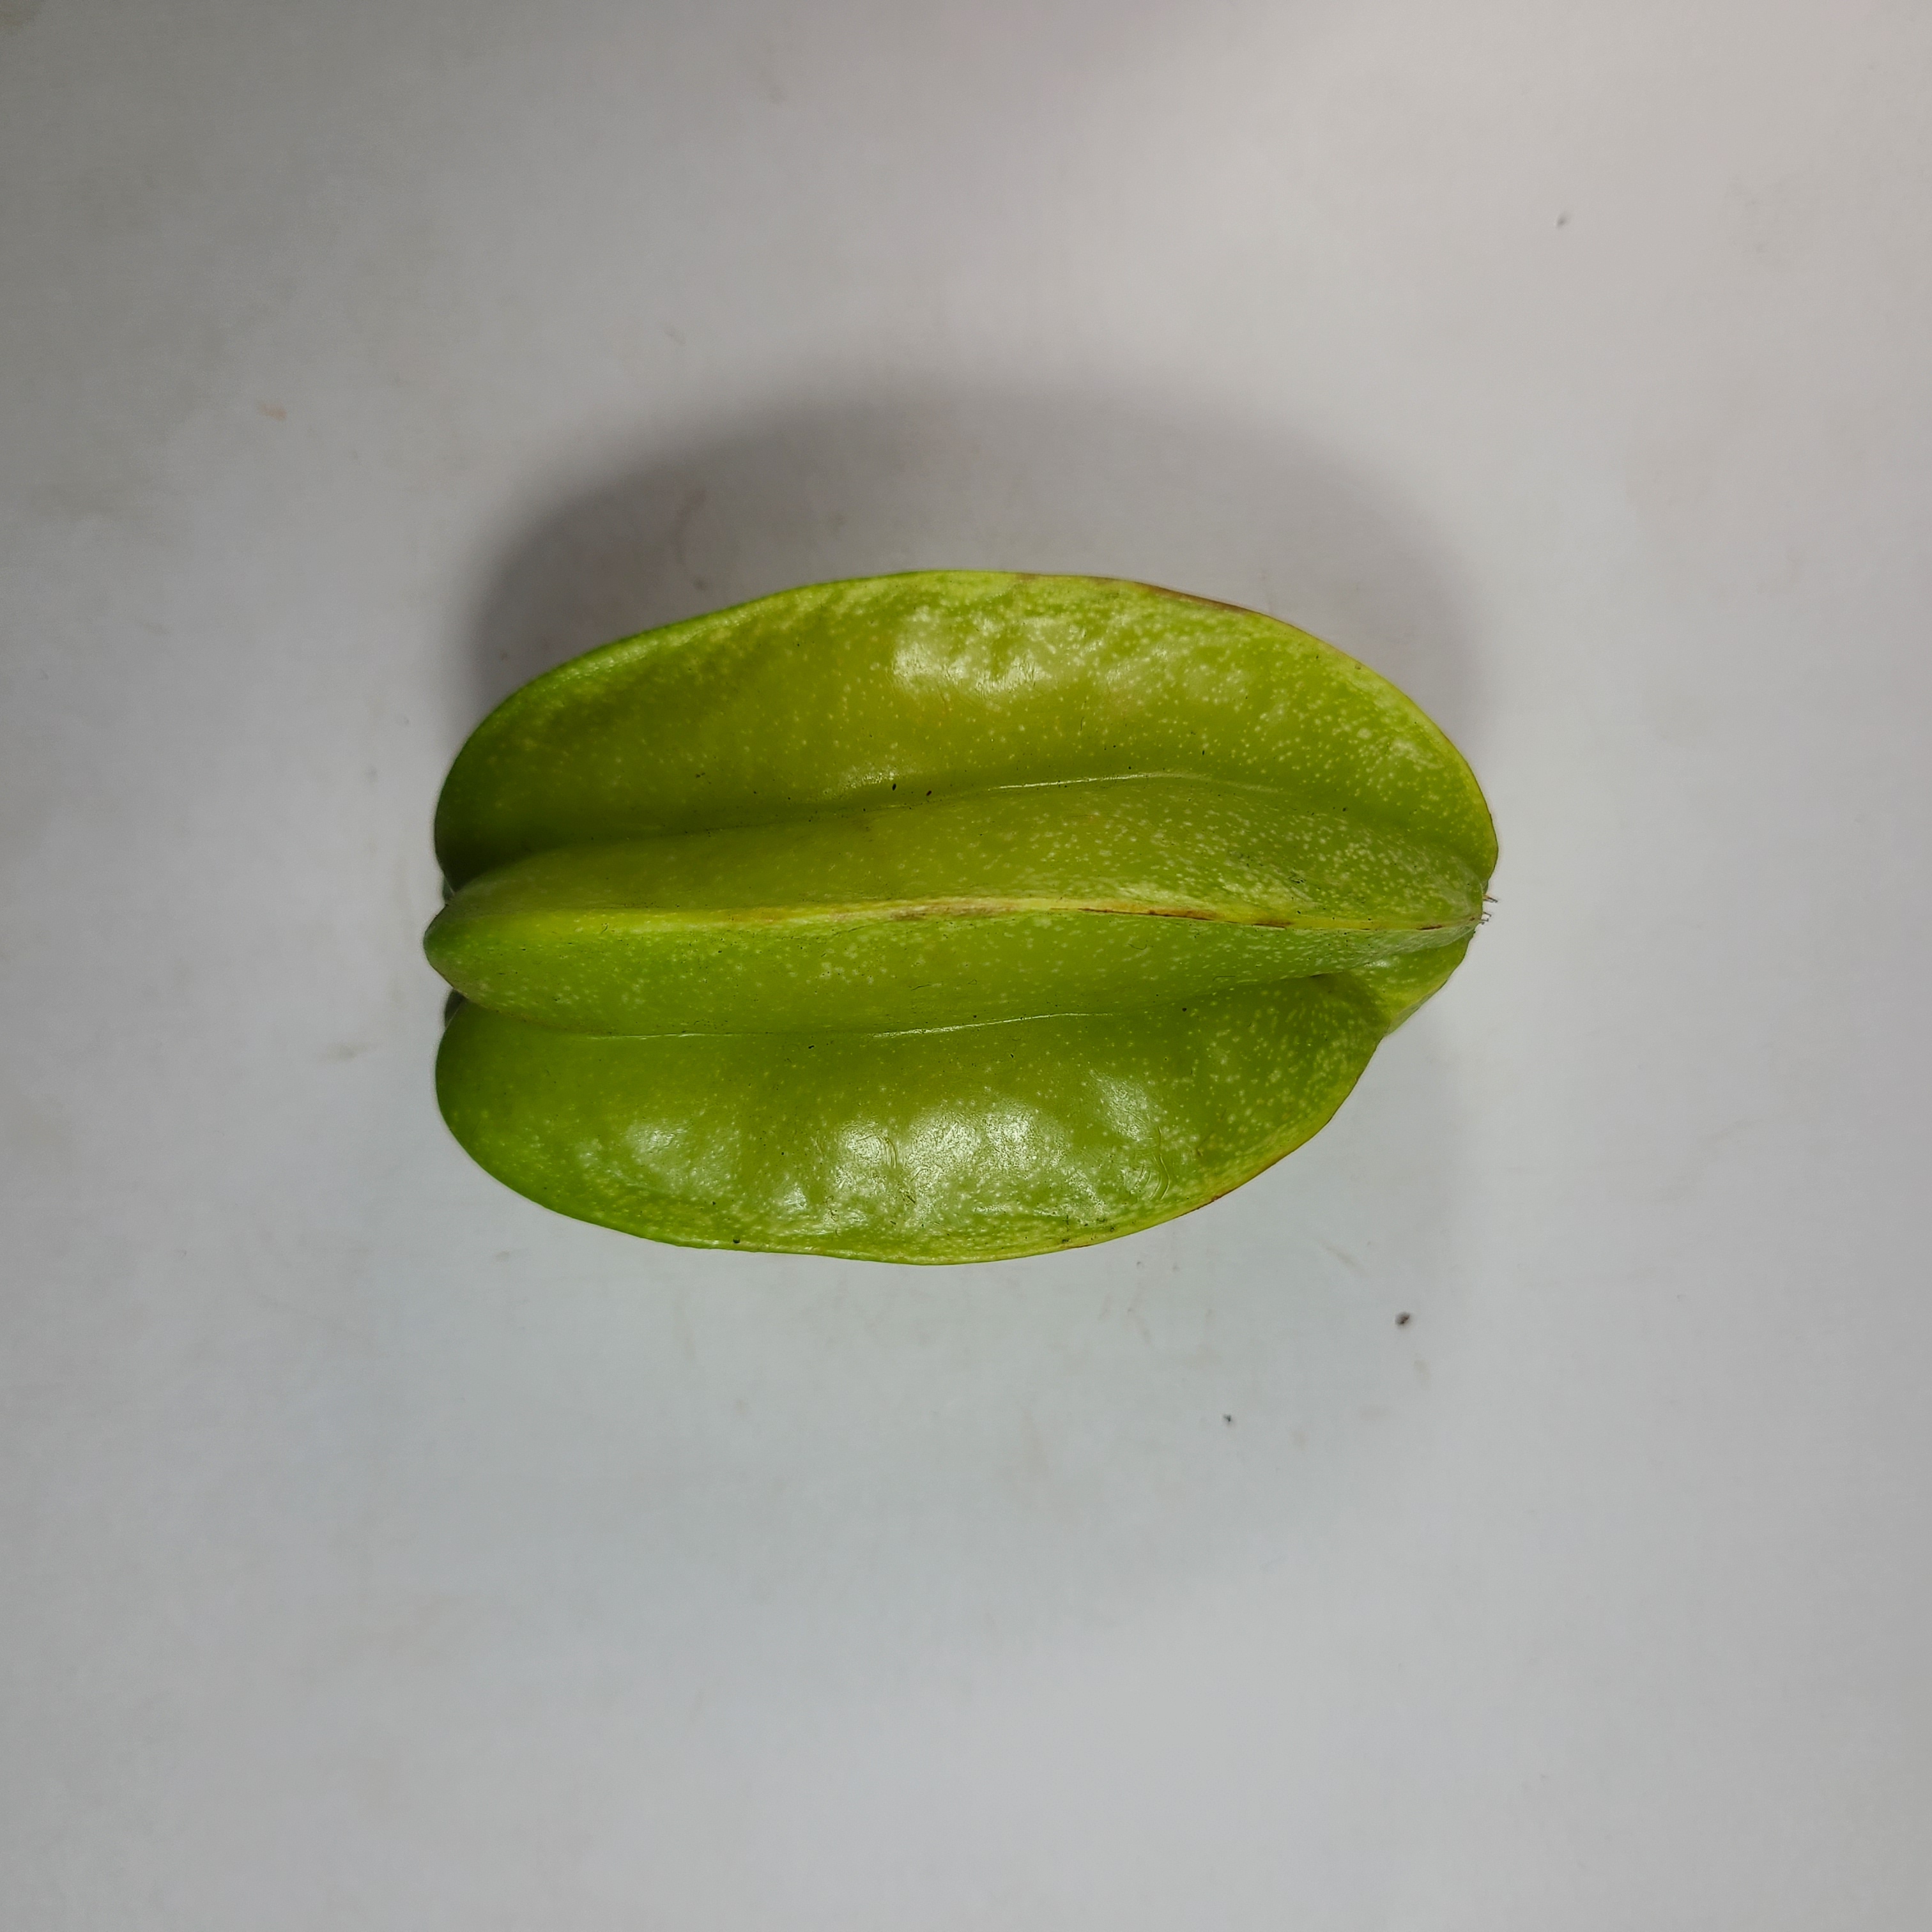
Label: Healthy Fruits